Congreve rocket

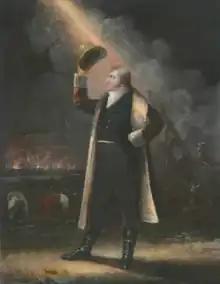
Portrait of William Congreve with a background scene of rocket fire during the British bombardment of Copenhagen, painted by James Lonsdale

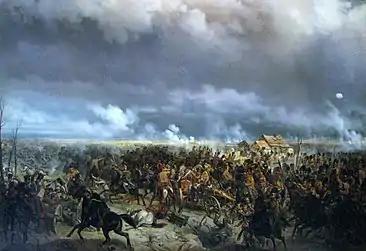
Battle of Grochów 1831, painting of Bogdan Willewalde ca. 1850. Above the fighters, Polish Congreve rockets can be seen exploding.

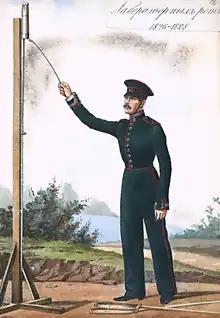
A Russian soldier depicted using the Congreve rocket

The Congreve rocket was a type of rocket artillery designed by British inventor Sir William Congreve in 1808.